Give Me Jesus

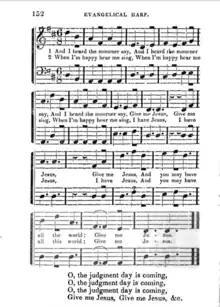
Early version of "Give Me Jesus" as published in the "Evangelical Harp" in 1845

Give Me Jesus (also known as And I Heard the Mourner Say) is a traditional American Christian spiritual song. The song references Matthew 16 and other passages in the Book of Matthew regarding the Judgment Day.